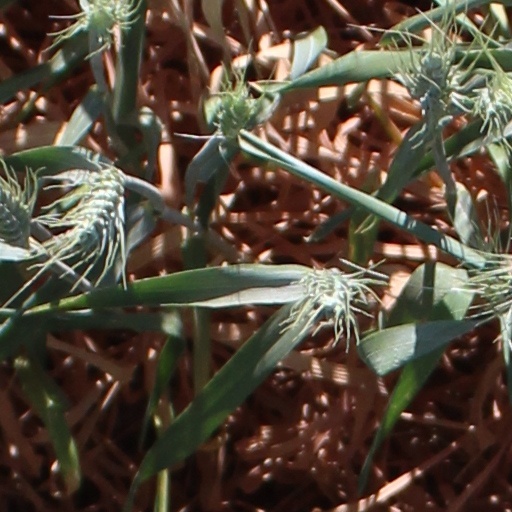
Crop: wheat